Beit ed-Dine

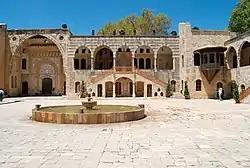
One of many Courtyards in Beiteddine Palace.

Beit ed-Dine, also known as Btaddine is a small town and the administrative capital of the Chouf District in the Mount Lebanon Governorate in Lebanon. The town is located 45 kilometers southeast of Beirut, and near the town of Deir el-Qamar from which it is separated by a steep valley. It had 1,613 registered voters in 2010 and its inhabitants are predominantly Christians from the Maronite, Melkite and Greek Orthodox denominations. Beit ed-Dine's total land area consists of 244 hectares and its average elevation is 860 meters above sea level.